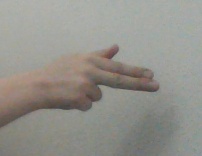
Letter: ghain